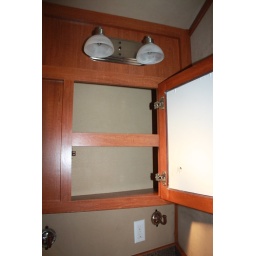
This is the cabinet over the sink. The front of the door has a mirror on it.